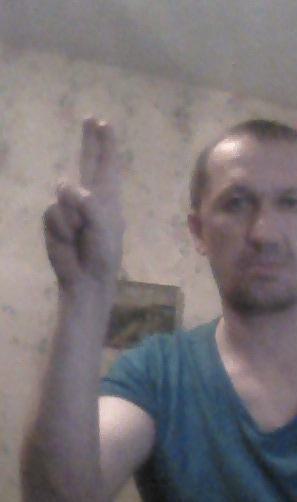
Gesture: two_up